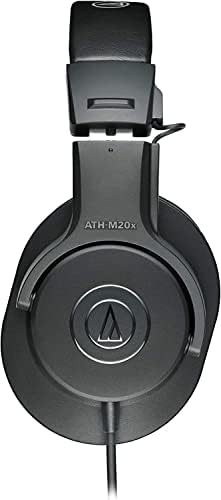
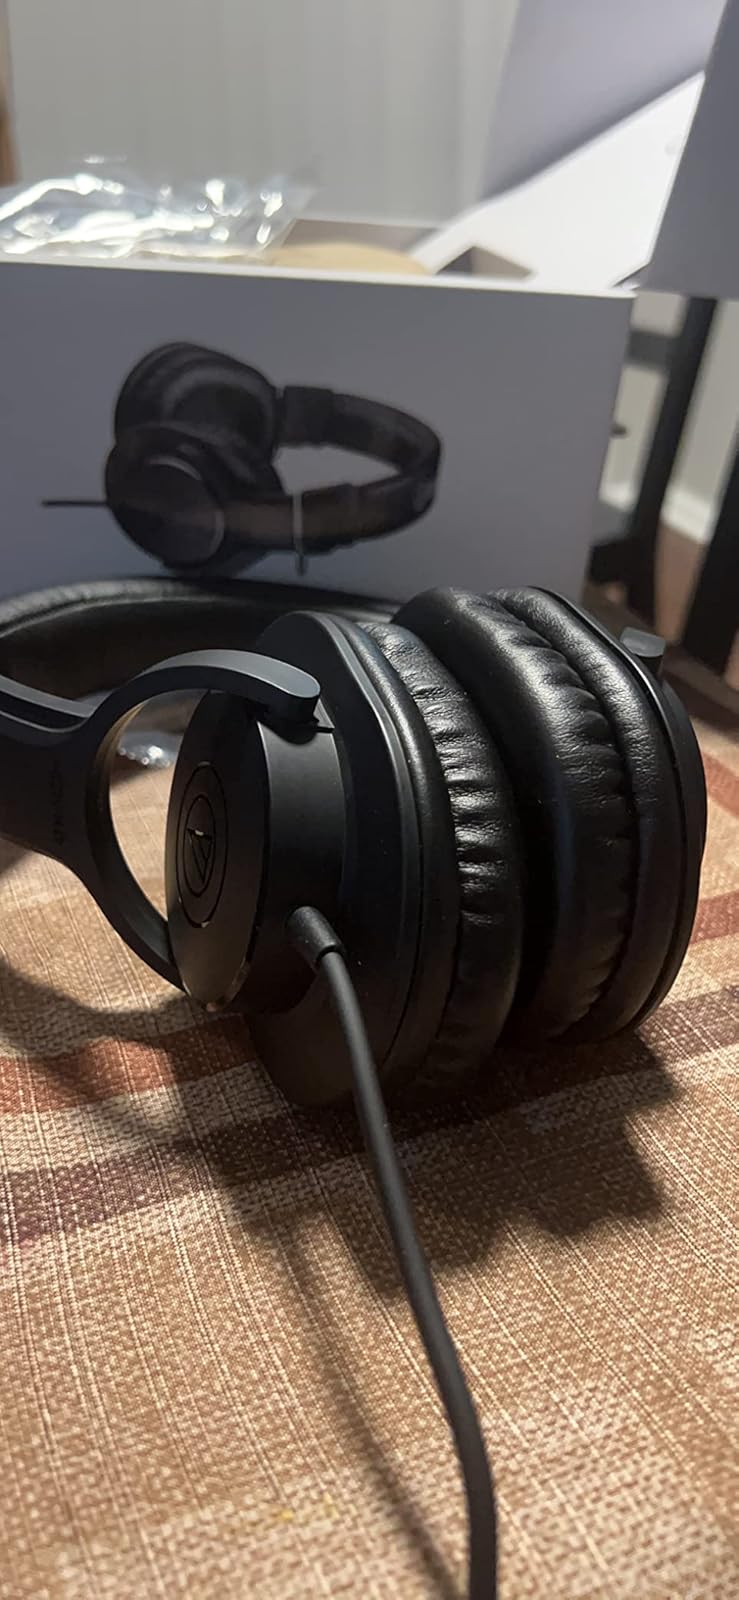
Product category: headphones
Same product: yes